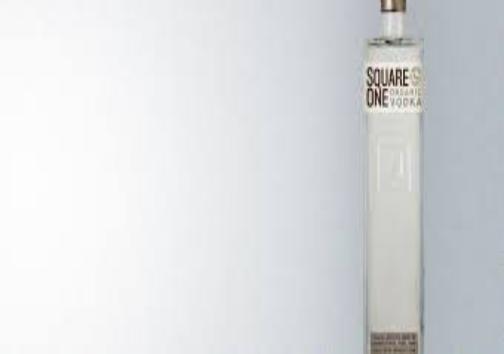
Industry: Food